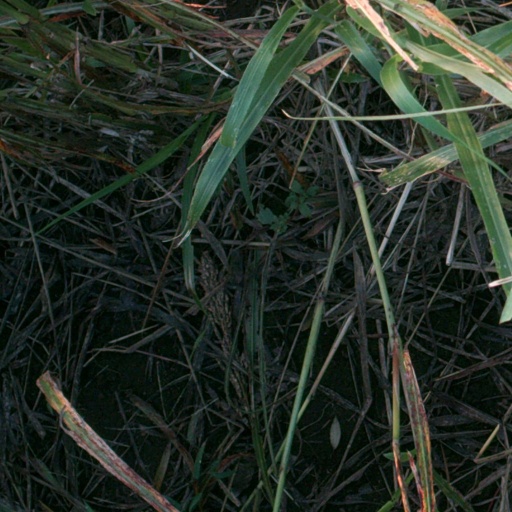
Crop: sorghum